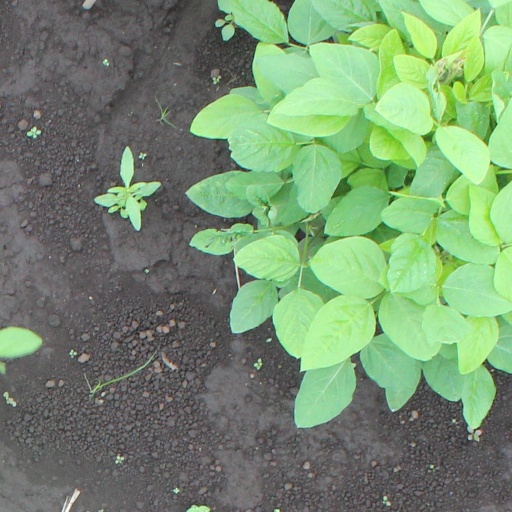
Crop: soybean